Battle of Frenchtown

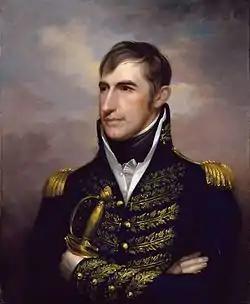
Maj Gen William Harrison (pictured) told Brig Gen James Winchester to hold his ground following the first battle. Harrison and his troops did not arrive in time to participate in the battle.

Winchester's soldiers were largely untrained and inexperienced, and the First Battle of the River Raisin was the first combat most had seen. Events showed that Winchester's planning was poor. He had not ensured that ammunition and other necessary supplies were brought forward from the Maumee River. The palisade around the town had not been strengthened, and the regulars of the 17th and 19th U.S. Infantry were camped outside its walls. Several days after the first clash, local residents reported to Winchester that a large British force was heading toward Frenchtown. Winchester ignored their warning, insisting it would be "some days" before the British "would be ready to do anything." His troops were camped throughout Frenchtown. Without ensuring that sentries and pickets had been placed, Winchester retired for the night to his headquarters at the Navarre House south of the town.